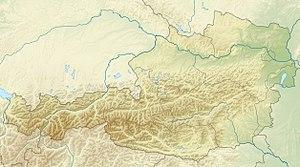
Ruprechtshofen est une commune autrichienne du district de Melk en Basse-Autriche.
Deutschfeistritz est une commune autrichienne du district de Graz-Umgebung en Styrie.
Le Pasterze est le plus grand glacier d'Autriche, avec 8,4 km de longueur et une superficie de 18,5 km². Il fait partie du massif des Hohe Tauern. Il naît à 3 453 m et descend jusqu'à 2 100 m d'altitude.
Le Purtschellerhaus est un refuge de montagne du Club alpin allemand dans les Alpes de Berchtesgaden, qui se situe sur le Hoher Göll, à la frontière entre l'Autriche et l'Allemagne.
Lannach est une commune autrichienne du district de Deutschlandsberg en Styrie.
Cette liste commentée recense la mammalofaune en Autriche. Elle répertorie les espèces de mammifères autrichiens actuels et celles qui ont été récemment classifiées comme éteintes. Cette liste comporte 111 espèces réparties en neuf ordres et 25 familles, dont deux sont « en danger critique d'extinction », une est « en danger », trois sont « vulnérables », huit sont « quasi menacées » et une a des « données insuffisantes » pour être classée.
Tschagguns est une commune autrichienne du district de Bludenz dans le Vorarlberg.